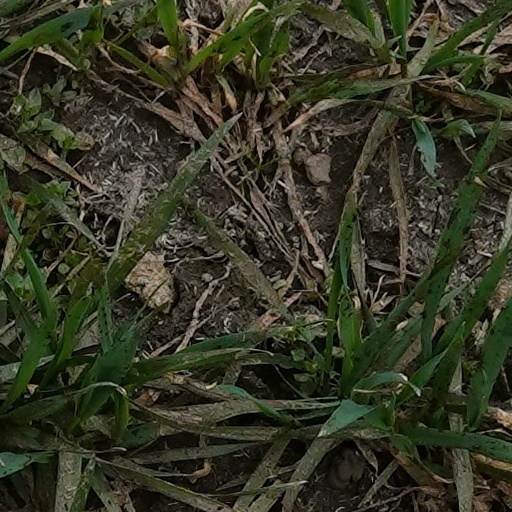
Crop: wheat